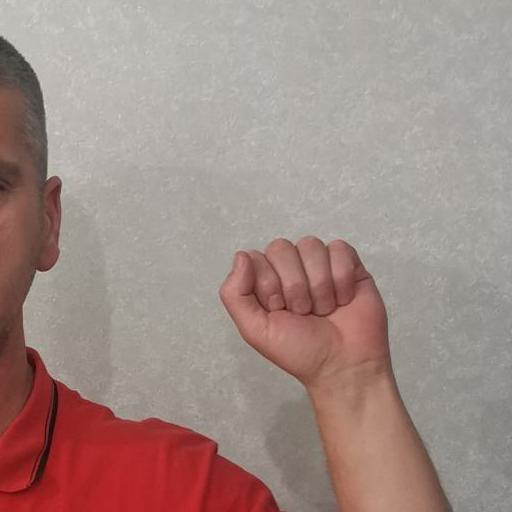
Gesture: fist